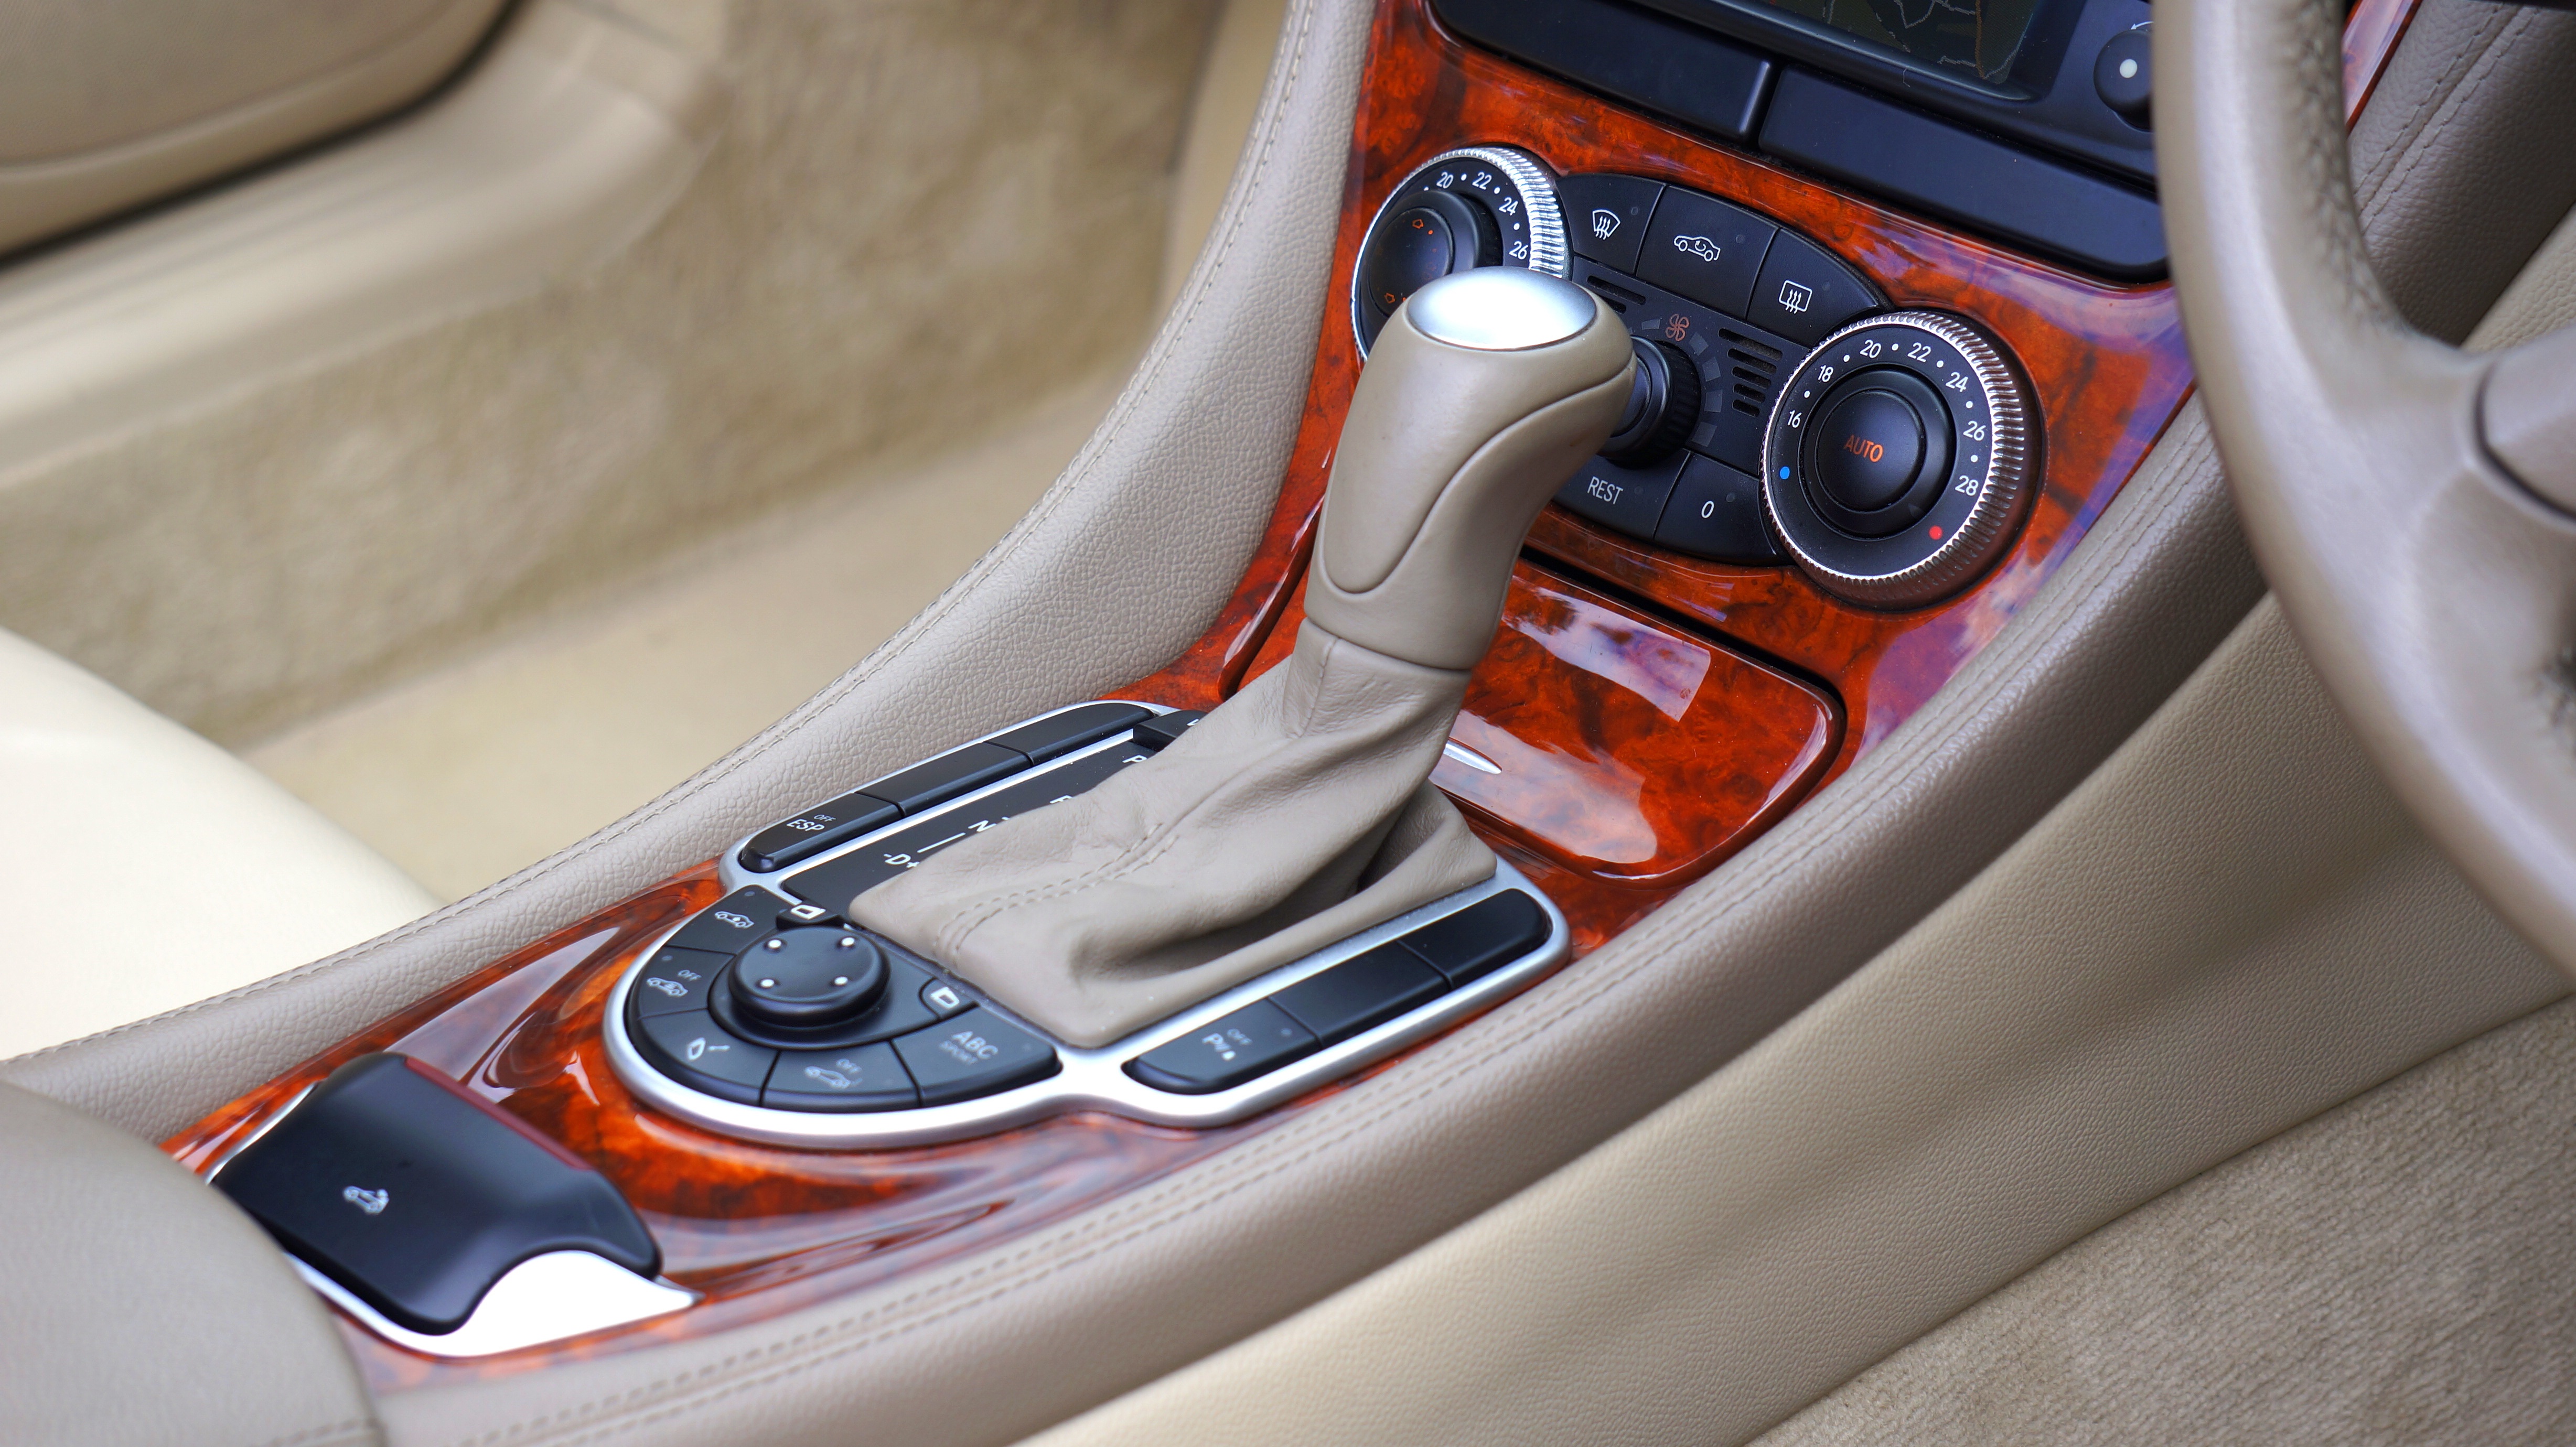
technology, car, vintage, wheel, automobile, transportation, transport, vehicle, drive, auto, steering wheel, modern, automotive, sports car, supercar, luxury, motor, sedan, style, mercedes, bmw, classic, benz, city car, land vehicle, automobile make, automotive exterior, automotive design, luxury vehicle, executive car